Konrad Nordahl

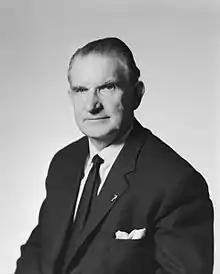
Konrad Nordahl in 1962

Konrad Mathias Nordahl (25 September 1897 – 22 May 1975) was a Norwegian trade unionist and politician for the Labour Party. He was the leader of the Norwegian Confederation of Trade Unions from 1939 to 1965, and an MP from 1958 to 1965.